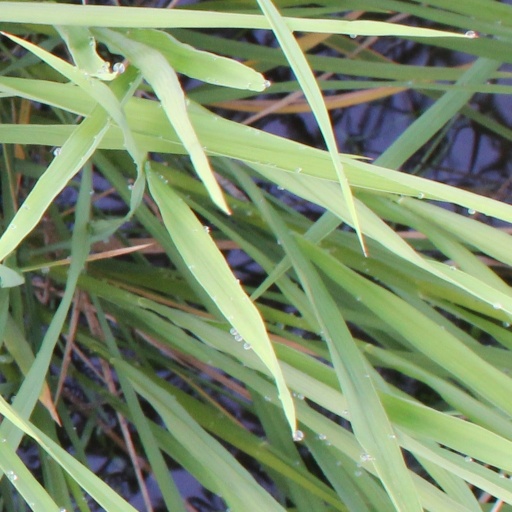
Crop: rice